Bridgewater-Raritan High School

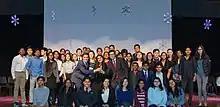
The BR Model United Nations team posing after the completion of their second annual home conference, BRMUNC II.

BRHS also is the home of Team 303 in the FIRST Robotics Competition, TEST Team 303. At the 2007 FIRST Robotics Challenge World Championships in Atlanta, Team 303 ranked 23 in their division out of the 1500+ teams from across the globe that had attended the event. At the 2010 New Jersey Regional Competition, Team 303 were semifinalists. In the 2011 season the team won both the New Jersey and Philadelphia Regional Competitions, and were division quarter-finalists at the championships in St. Louis. In 2013, Team 303 ranked third in the Newton Division, and went on to win the Division against the number one alliance. The following year, Team 303 won the Chairman's Award at the Clifton District Event and at the Mid Atlantic Regional Championship, advancing them to the World Championship.